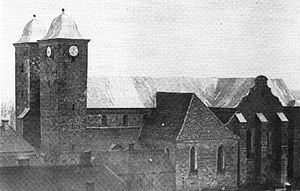
Viborg Domkirke / Domkirkens historie
Den barokke domkirke fra før 1863
Viborg Domkirke er domkirke i Viborg Stift og samtidig sognekirke for Viborg Domsogn, som omfatter den nordlige del af det centrale Viborg. Kirken var oprindelig indviet til Vor Frue, dvs. Jomfru Maria. Til kirken var fra begyndelsen til 1440 knyttet et kapitel af augustinerkorherrer, dvs. en gruppe præster af Augustinerordenen, som havde til opgave at gennemføre de forskellige tjenester ved domkirken.